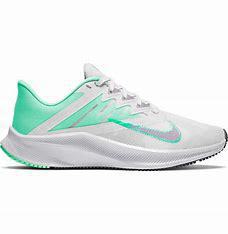
Brand: Nike
Model: Quest 3